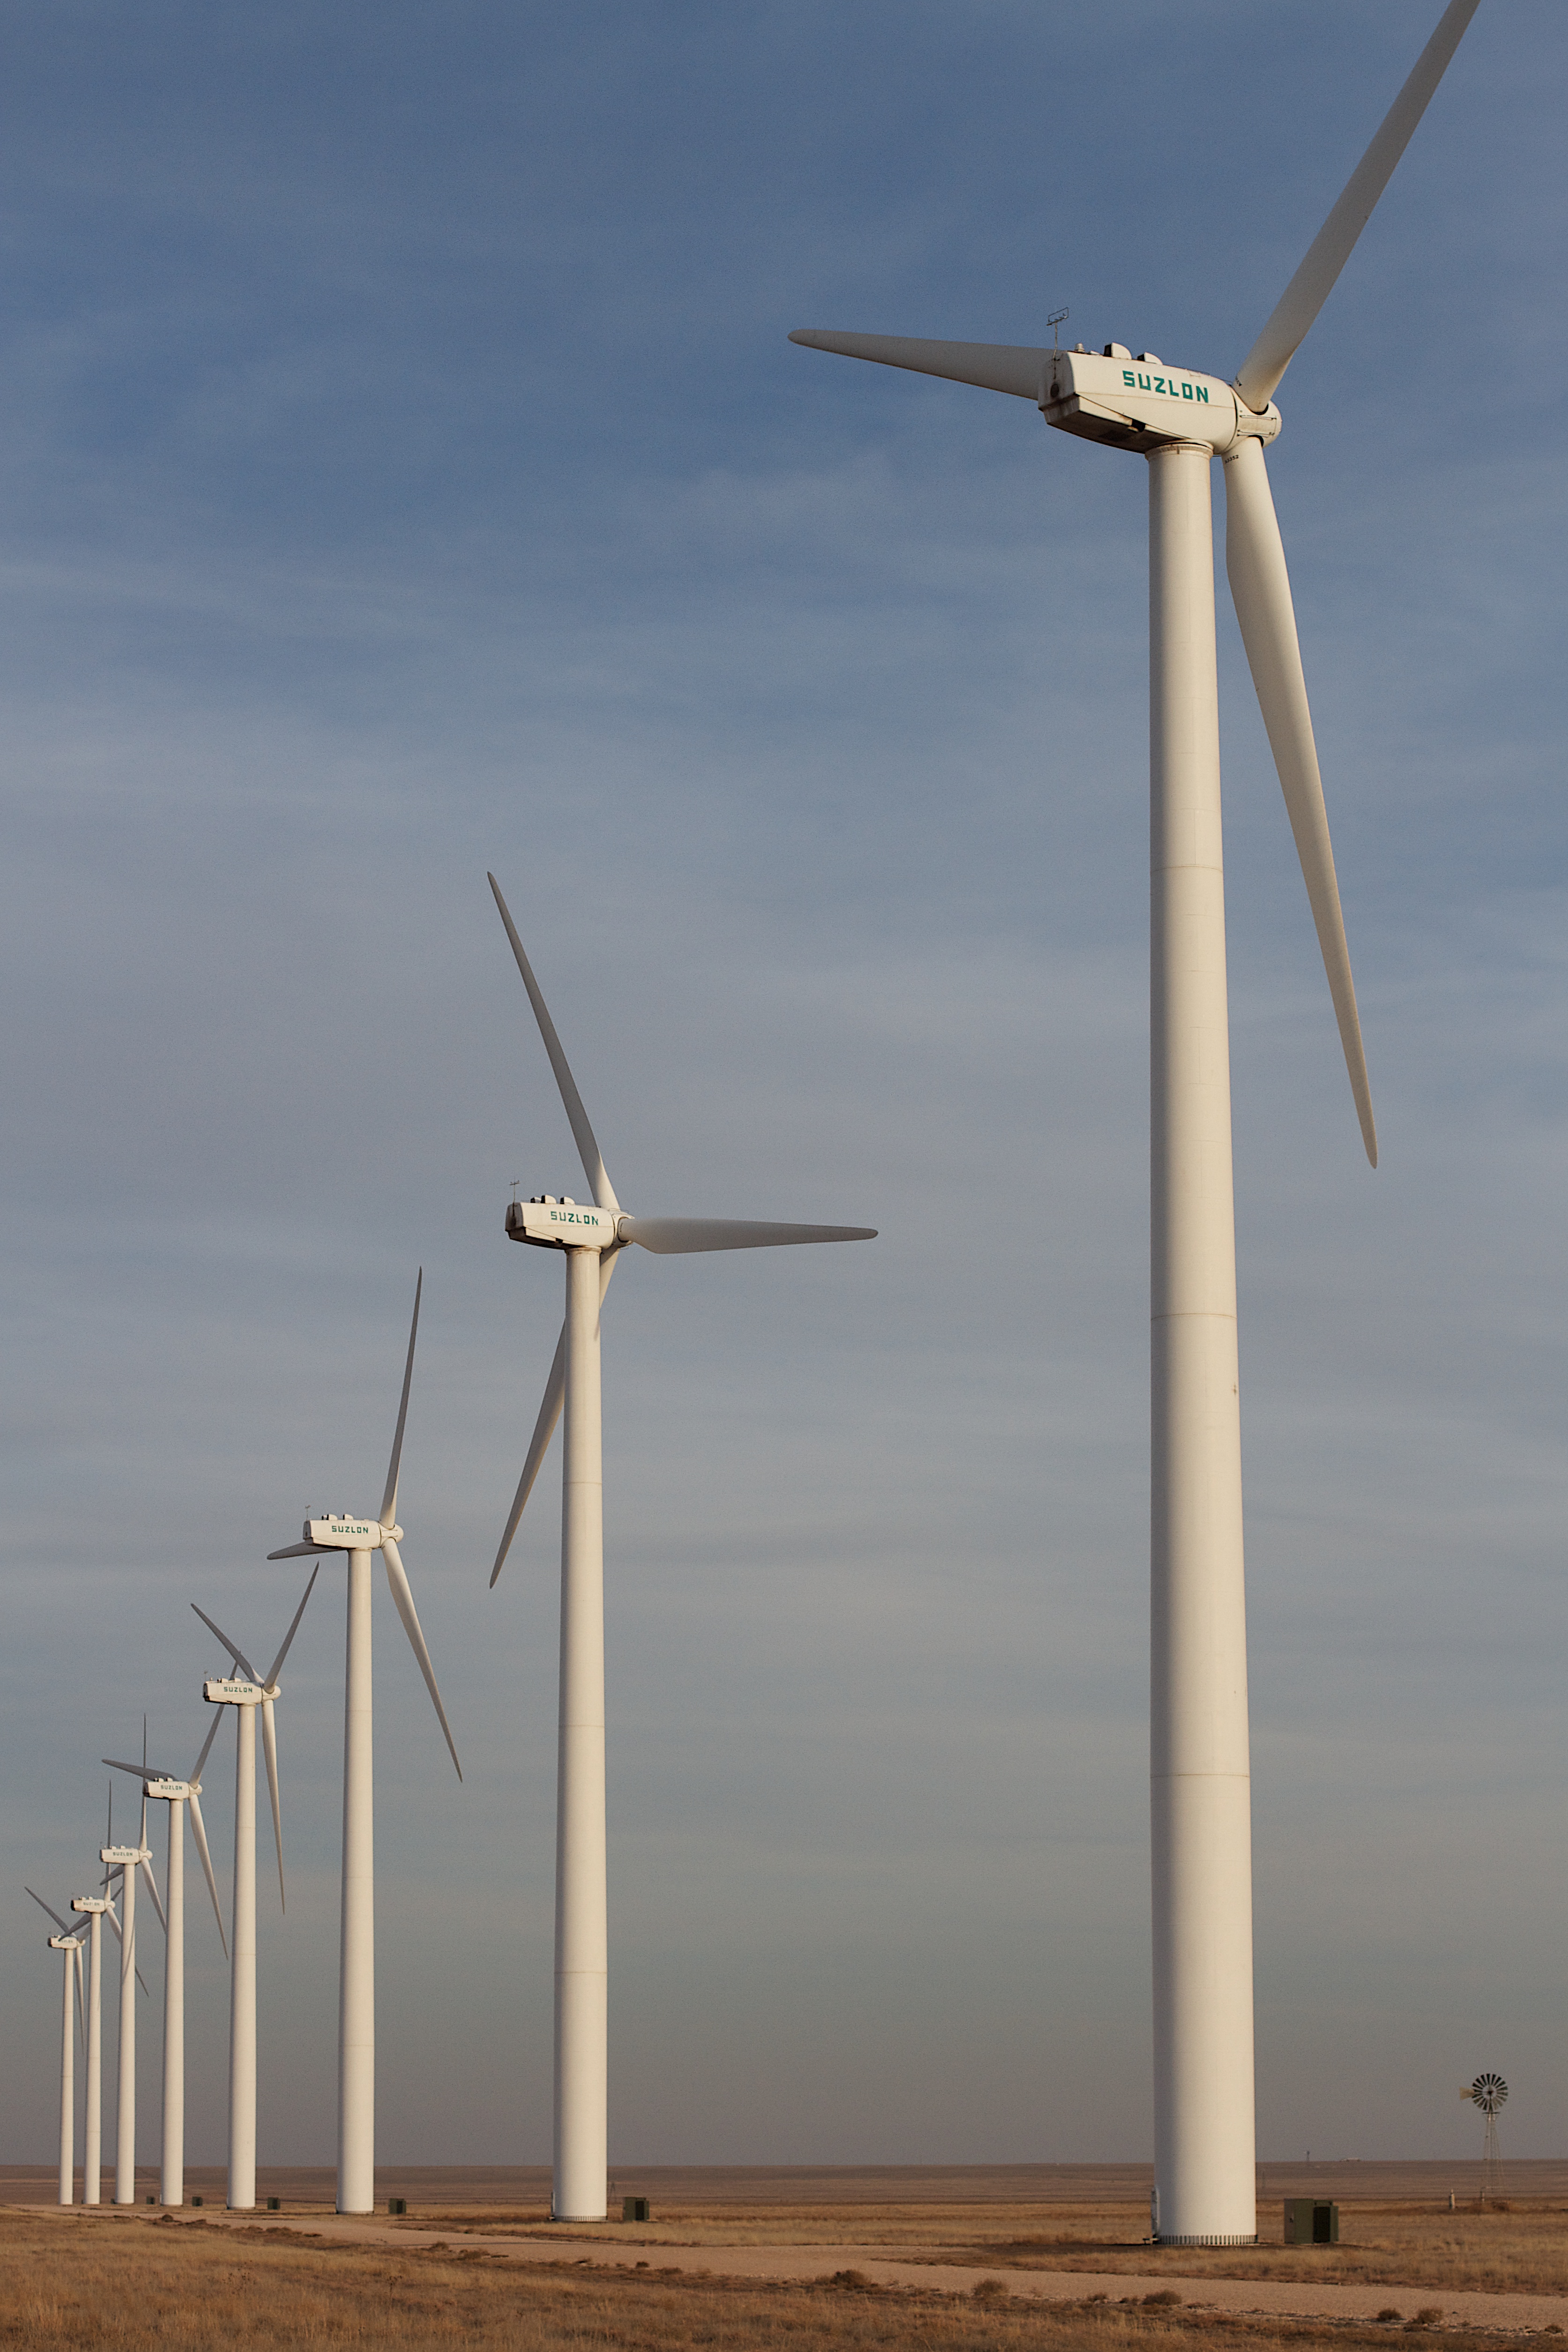
windmill, wind, machine, wind turbine, energy, mill, wind farm